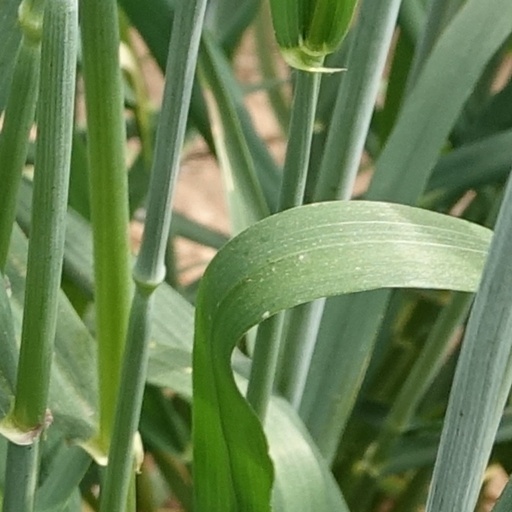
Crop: wheat